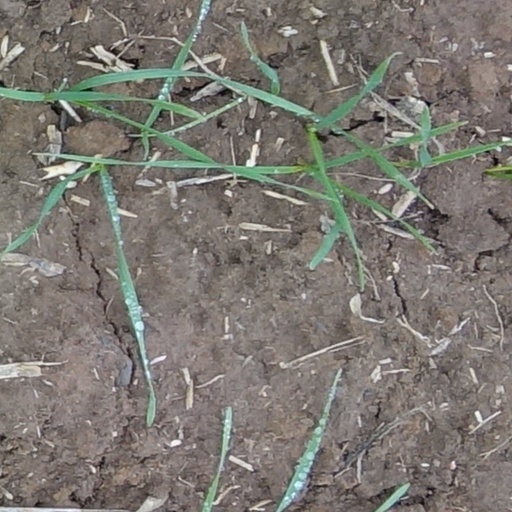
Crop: wheat